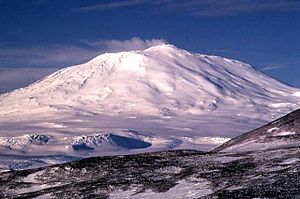
Antarktis / Geografi
Mount Erebus, en aktiv vulkan på Ross Island.
Antarktis er et kontinent hvis midte ligger tæt på den geografiske sydpol. Det kaldes derfor også for Sydpolsegnene. Ligesom Arktis har Antarktis lave temperaturer året rundt, især i vinterperioden omkring juni måned, hvor der er mørkt døgnet rundt. Om sommeren omkring december måned er der lyst døgnet rundt.